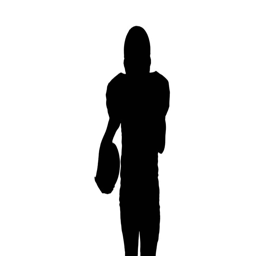
football player running with the ball and throws it to the side .